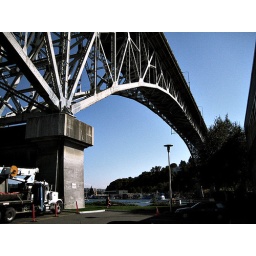
I went under this bridge on the boat yesterday. It wasn't quite as sunny.